Gladys Ravenscroft

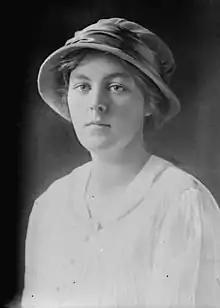

She was born in Cheshire, England in 1888. Ravenscroft won the 1912 British Ladies Amateur at Turnberry in Scotland. In 1913 she traveled to Wilmington, Delaware to win the U.S. Women's Amateur. She defeated Muriel Dodd, then played against Marion Hollins in the finals. She was the second competitor to simultaneously hold both the American and British titles.